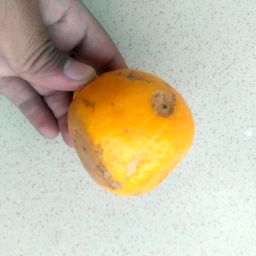
Fruit: Orange
Quality: Bad